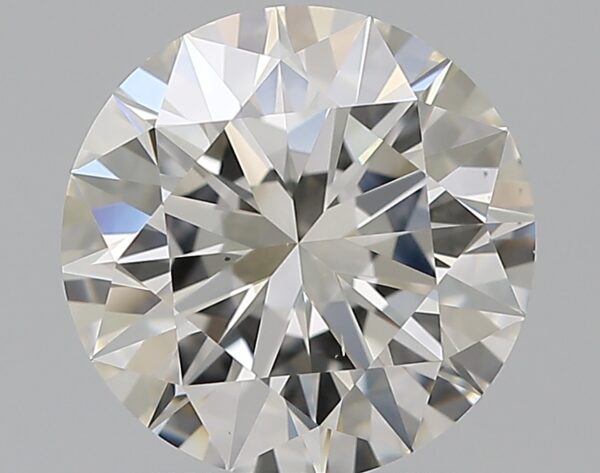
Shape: round
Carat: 2.01
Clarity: VS1
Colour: H
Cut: EX
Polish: EX
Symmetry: EX
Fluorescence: F
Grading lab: GIA
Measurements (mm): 8.1 x 8.15 x 5